Martin Baron

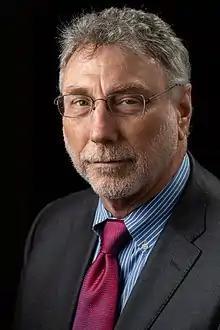
Baron in 2018

Martin Baron (born October 24, 1954) is an American journalist who was editor of "The Washington Post" from December 31, 2012, until his retirement on February 28, 2021. He was previously editor of "The Boston Globe" from 2001 to 2012; during that period, the "Globe"s coverage of the Boston Catholic sexual abuse scandal earned a Pulitzer Prize.